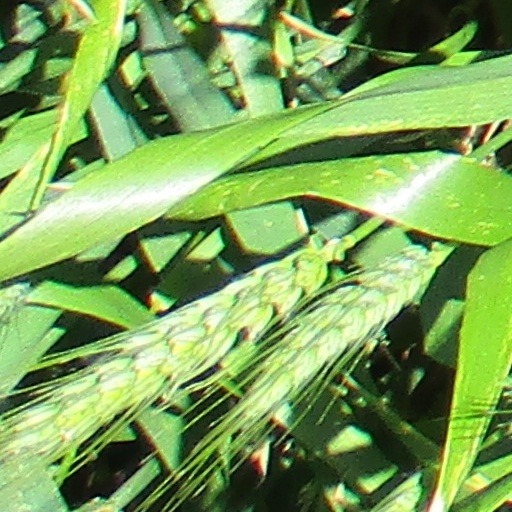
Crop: wheat